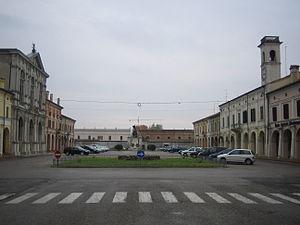
L'association I Borghi più belli d'Italia est née en mars 2001 sous l'impulsion de Conseil du tourisme de l'ANCI.